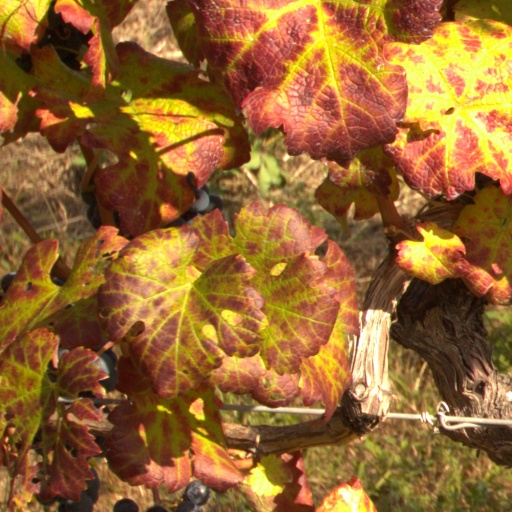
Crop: grape